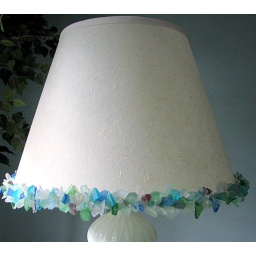
Sea glass lampshade with beach glass border in aqua, green, blues, and clear